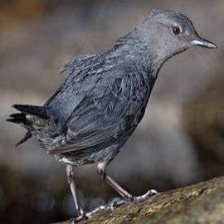
Species: AMERICAN DIPPER
Scientific name: CINCLUS MEXICANUS